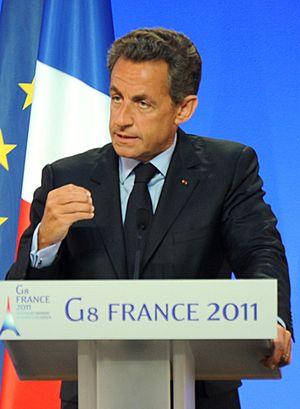
Nicolas Sarkozy, Président de la République Française, lors de sa conférence de presse le premier jour du 37ème sommet du G8 à Deauville en France. Version rognée.